Parvarish (1977 film)

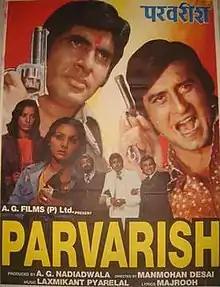

Parvarish is a 1977 Hindi-language crime drama film directed by Manmohan Desai, starring Shammi Kapoor, with Amitabh Bachchan and Vinod Khanna as two brothers playing oneupmanship, and Neetu Singh and Shabana Azmi as their love interests. The latter four had previously starred, earlier that same year, in Desai's own "Amar Akbar Anthony", the highest-grossing film of the year.